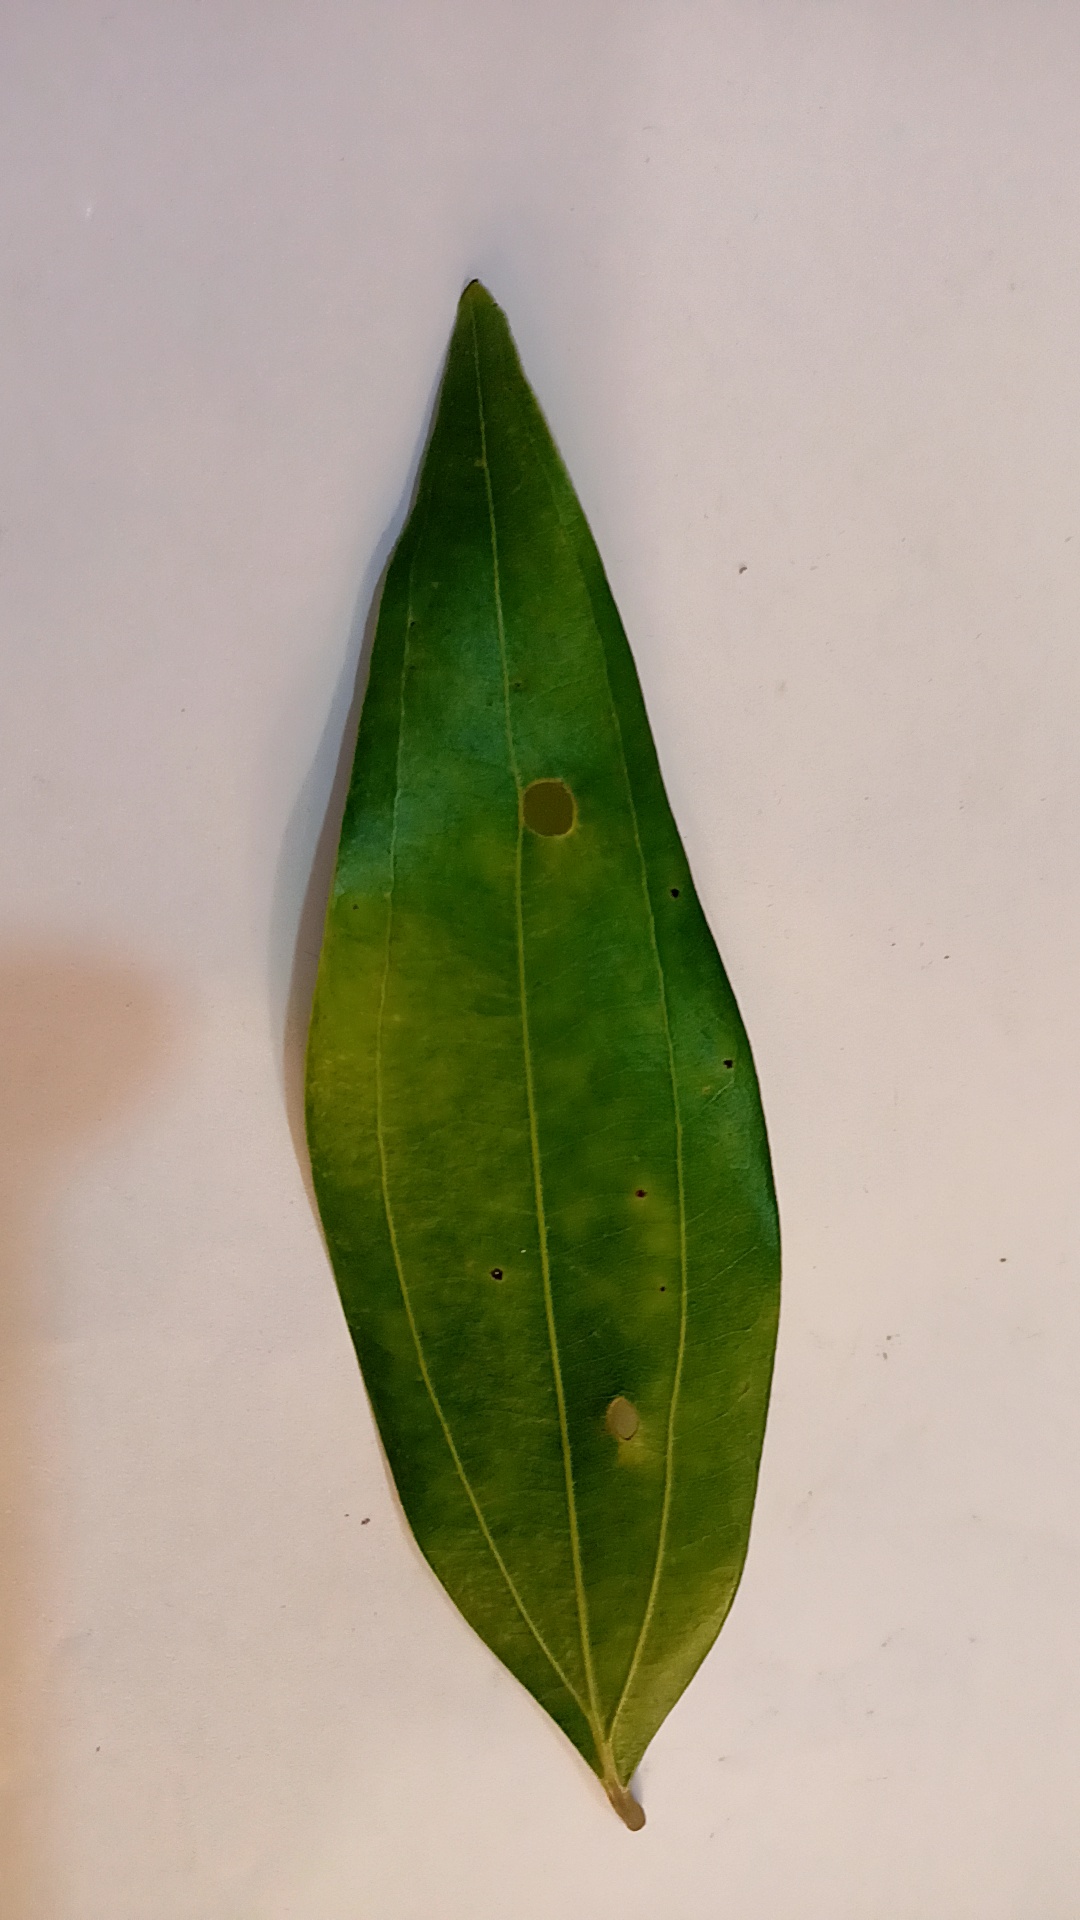
Label: Disease